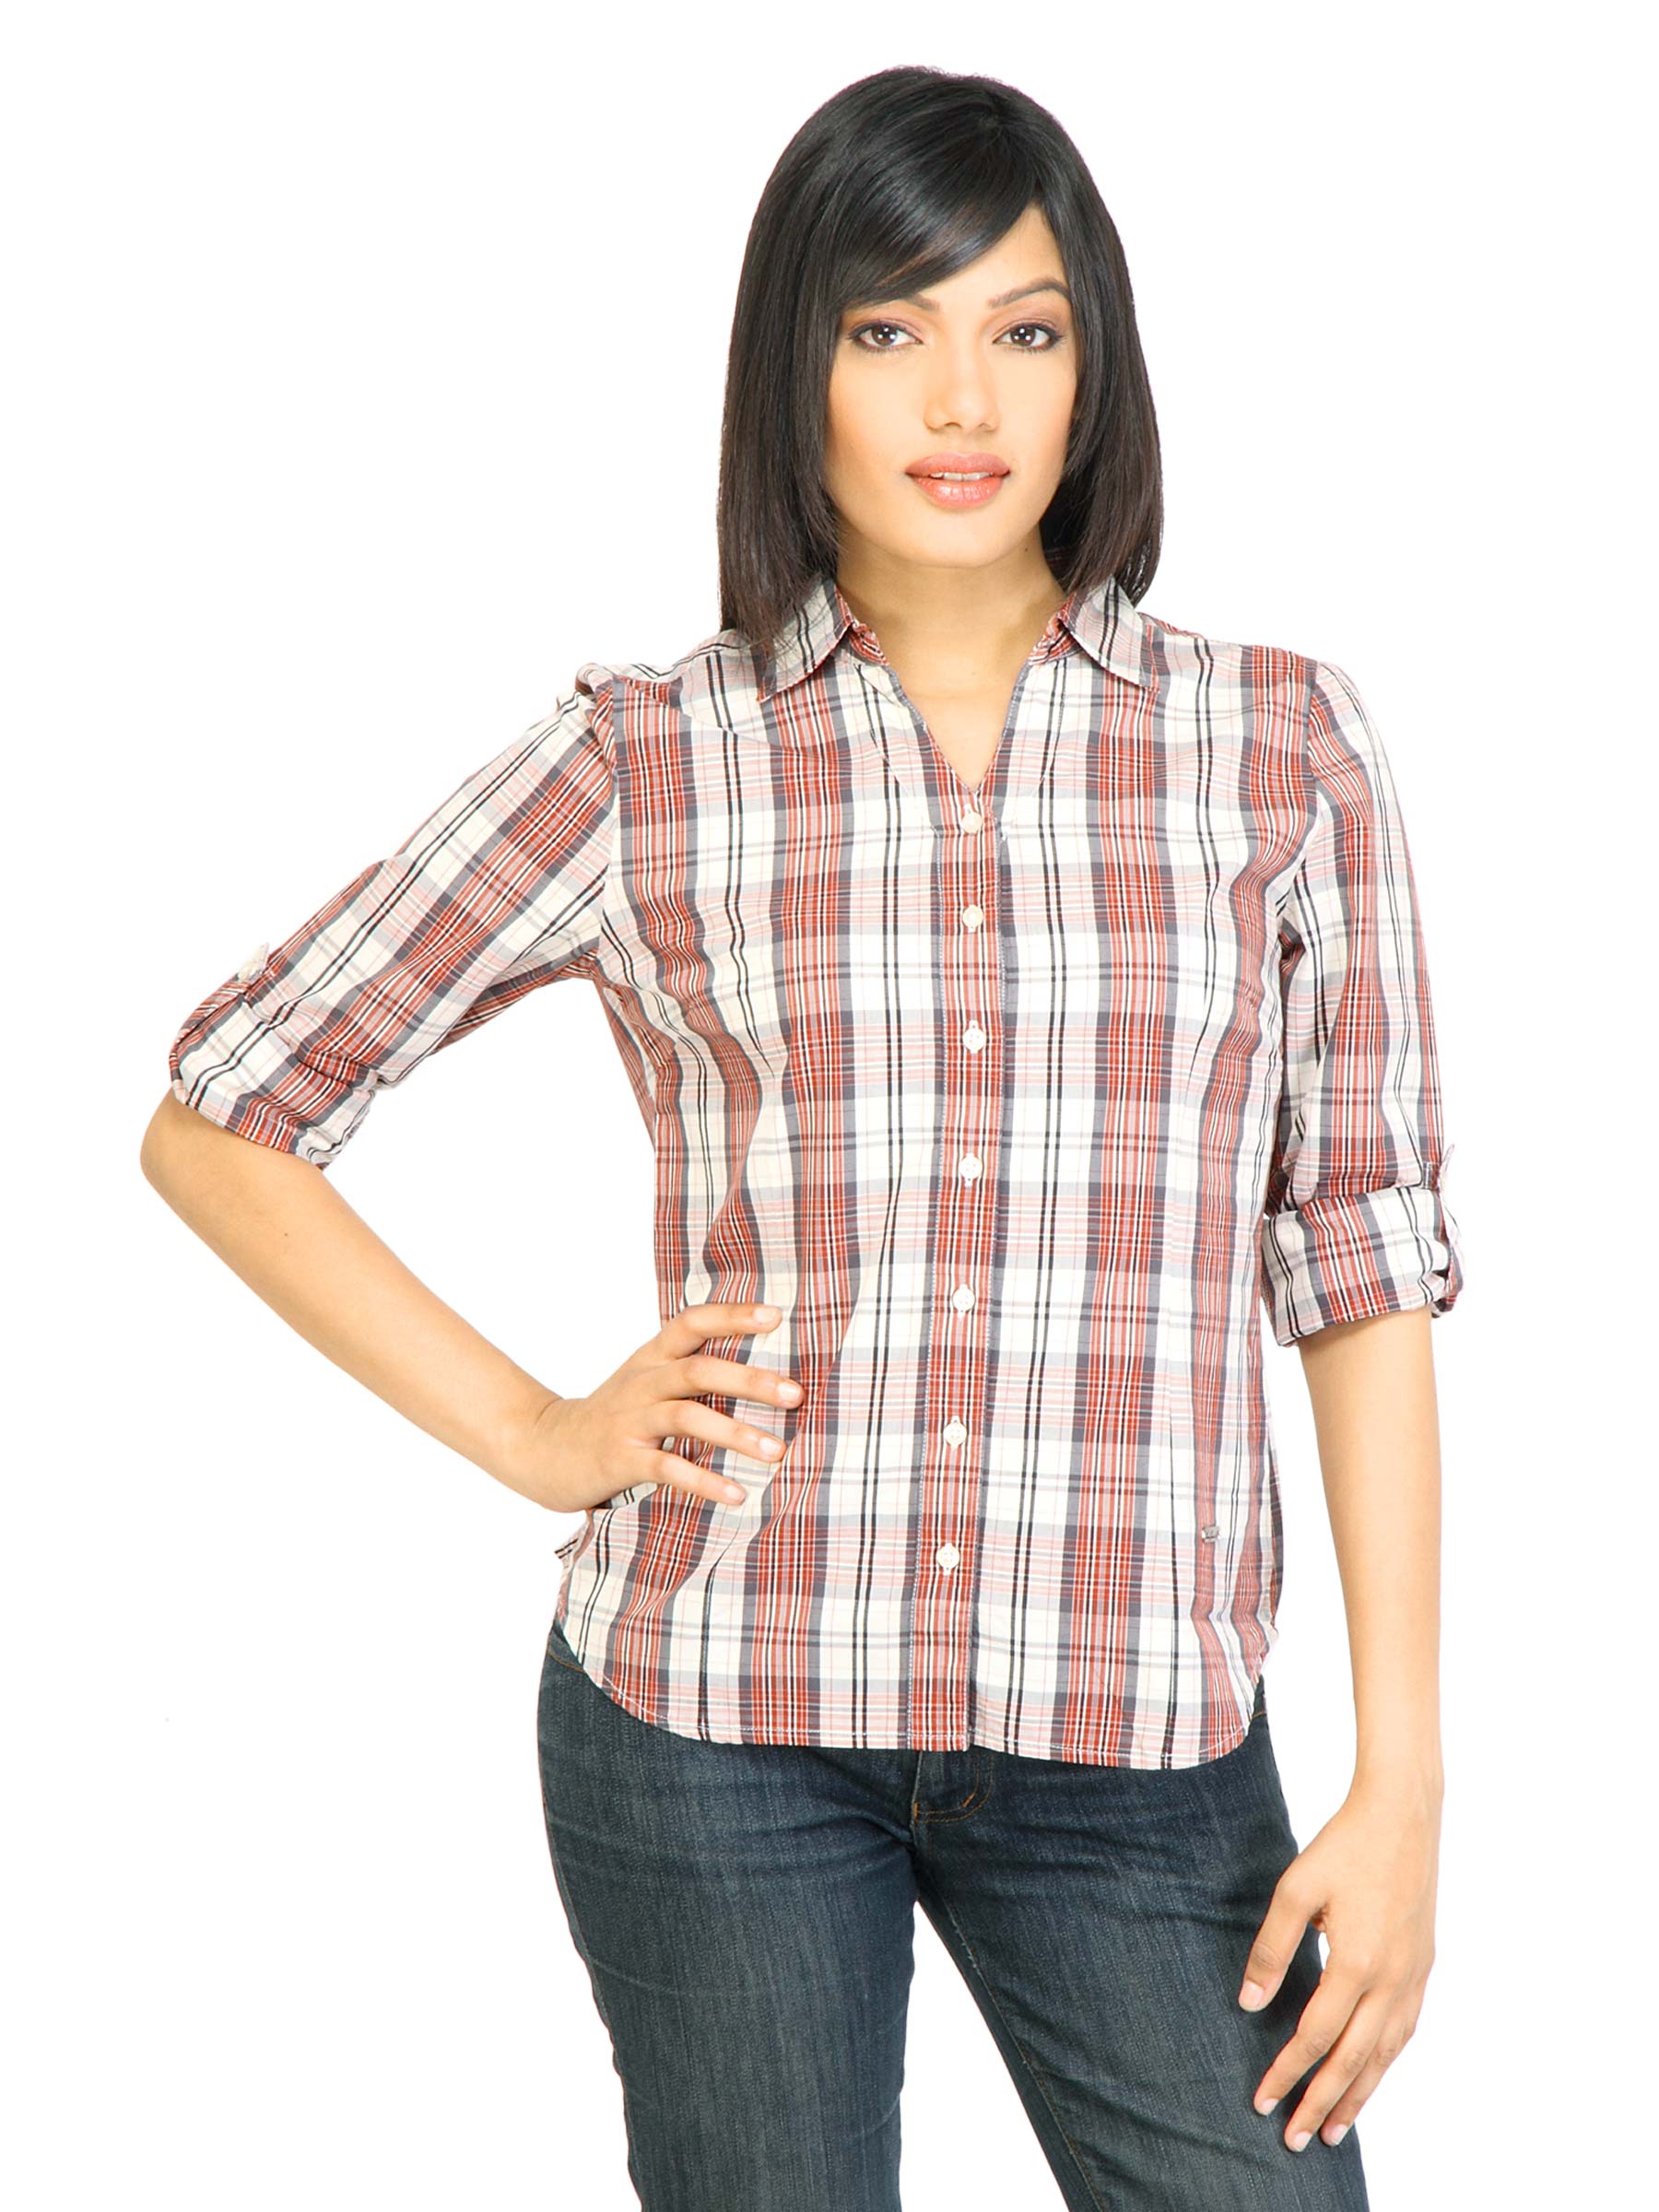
Arrow Woman Celesta Red Shirt
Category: Apparel / Topwear / Shirts
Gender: Women
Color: Red
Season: Fall 2011
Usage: Casual